Samantha Stosur

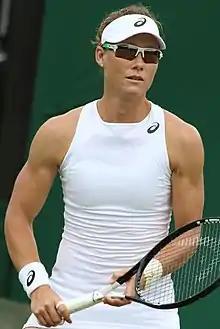
Stosur at the 2019 Wimbledon Championships

Samantha Jane Stosur (born 30 March 1984) is an Australian former professional tennis player. She is a former world No. 1 in doubles, a ranking which she first achieved on 6 February 2006 and held for 61 consecutive weeks. Also a former top ten singles player, Stosur reached a career-high singles ranking of world No. 4 on 21 February 2011 and spent a total of 165 weeks ranked inside the top ten, between March 2010 and June 2013. Stosur was also the top-ranked Australian singles player for 452 consecutive weeks, from October 2008 to June 2017, and was ranked inside the top 25 for a period of nine straight years. She won a combined total of 40 career titles (9 in singles, 28 in doubles, and 3 in mixed doubles), including 8 major titles, and amassed more than $20 million in prize money.